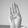
ASL letter: B